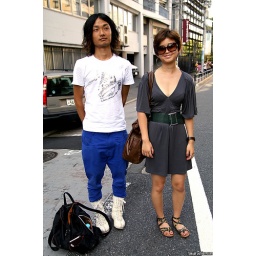
A Japanese guy and girl posing for a street fashion photo in Shibuya.